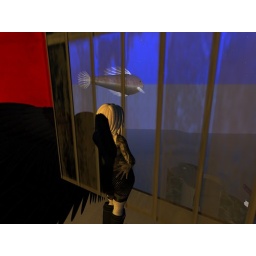
looking for the fish in the sky "the find"